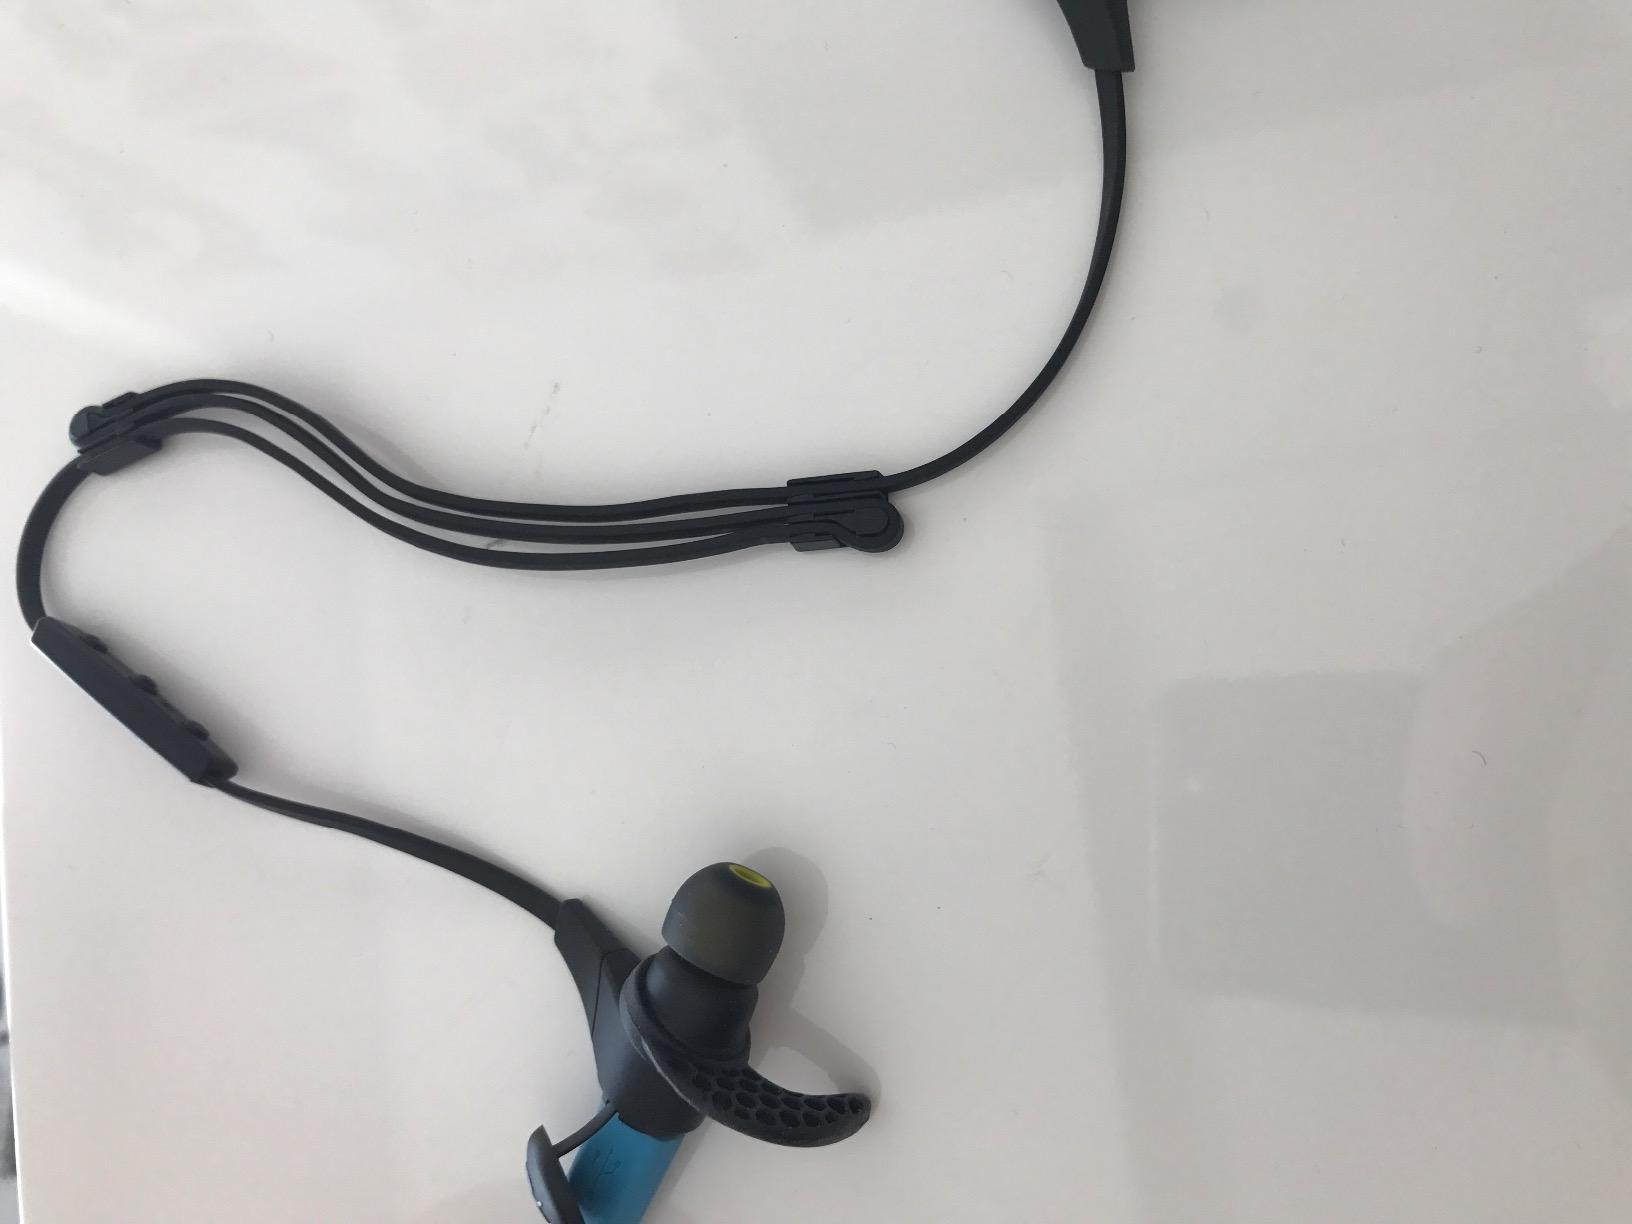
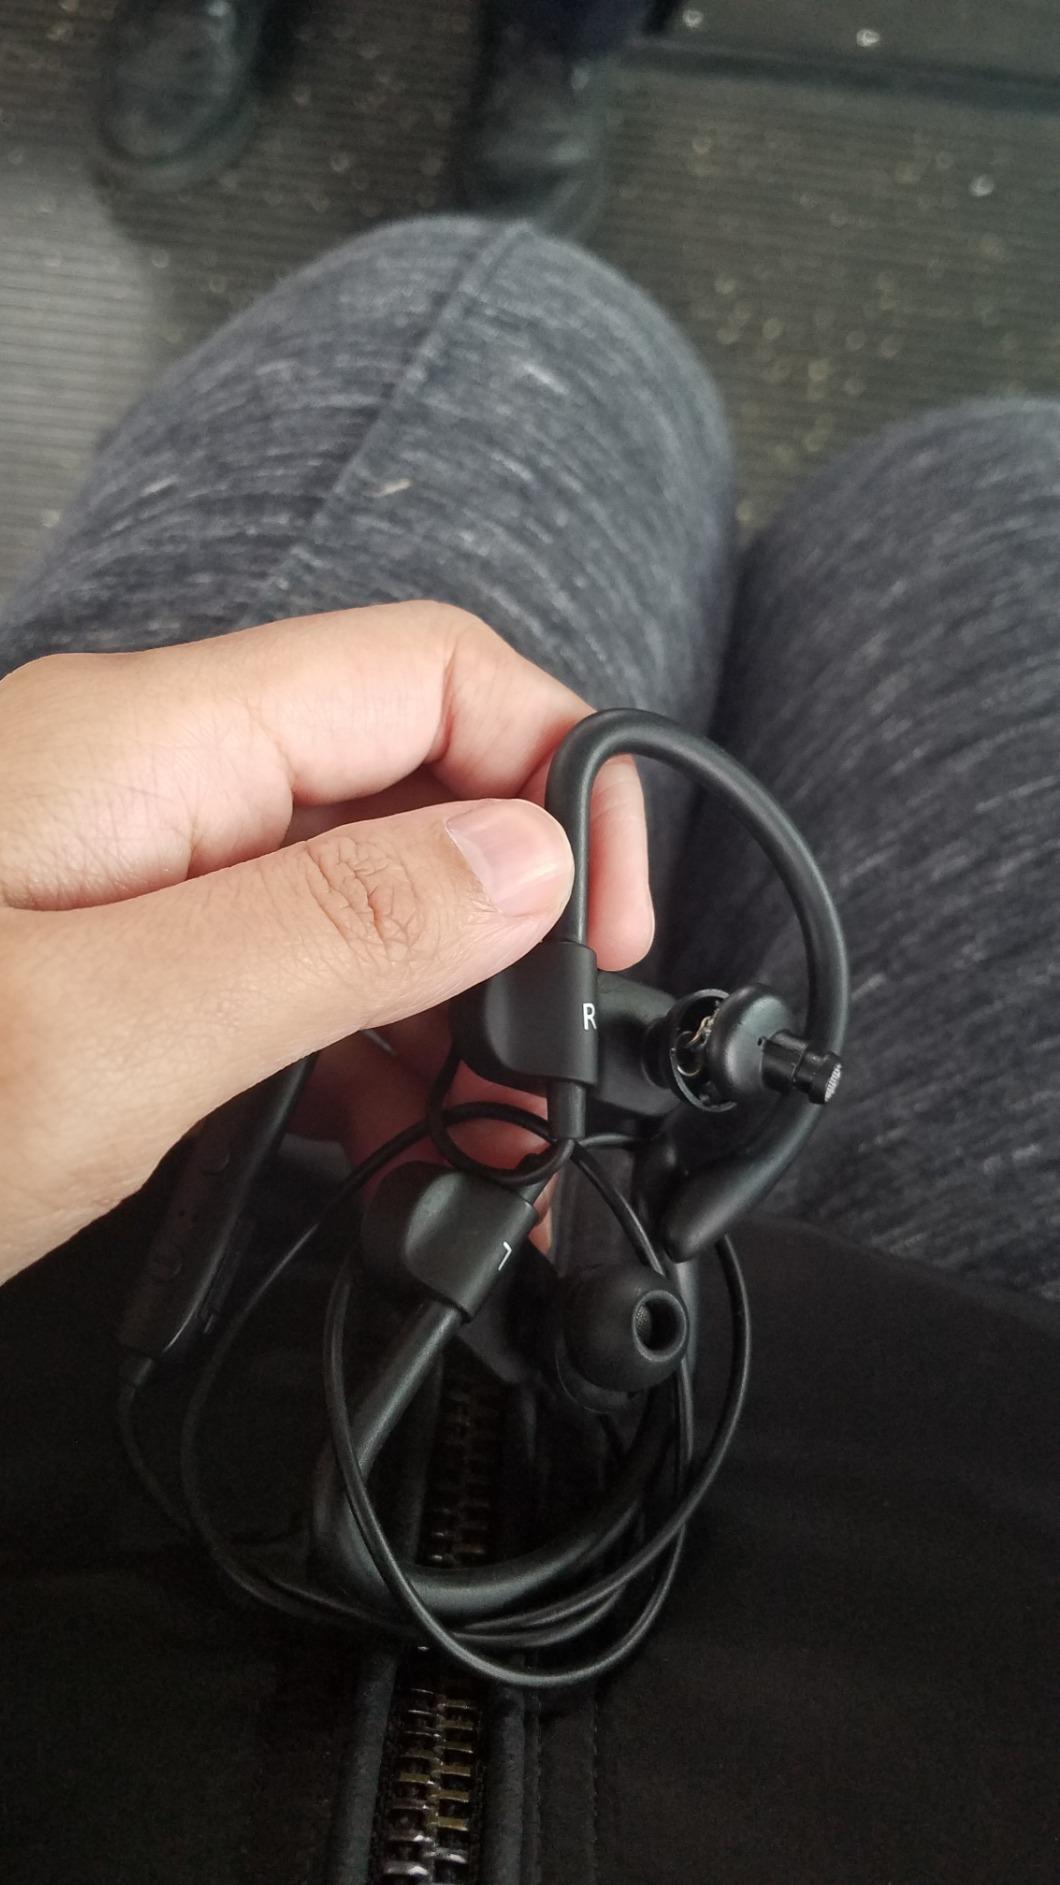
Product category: headphones
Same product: no